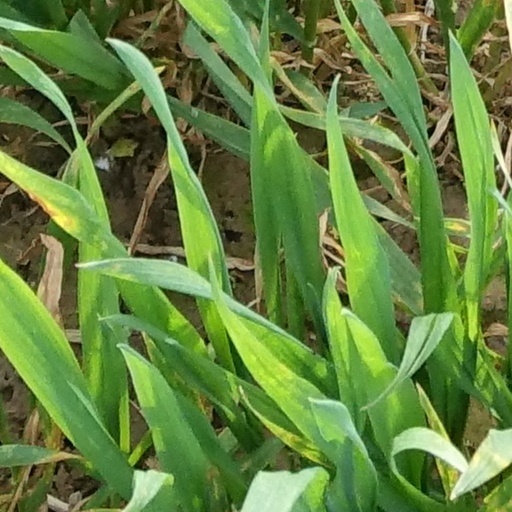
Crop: wheat